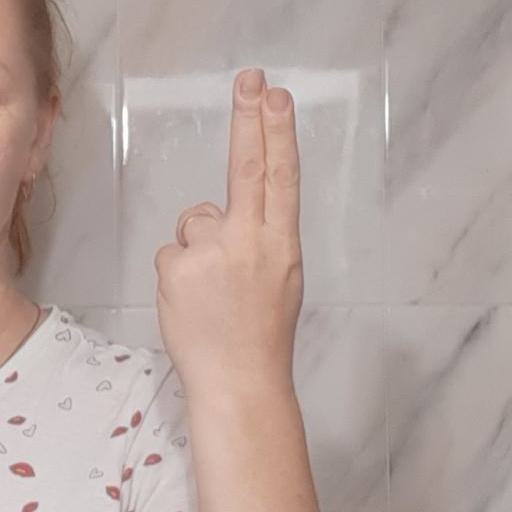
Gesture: two_up_inverted